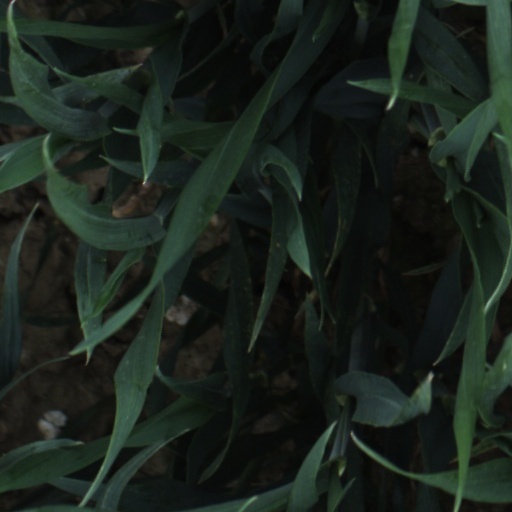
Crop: wheat